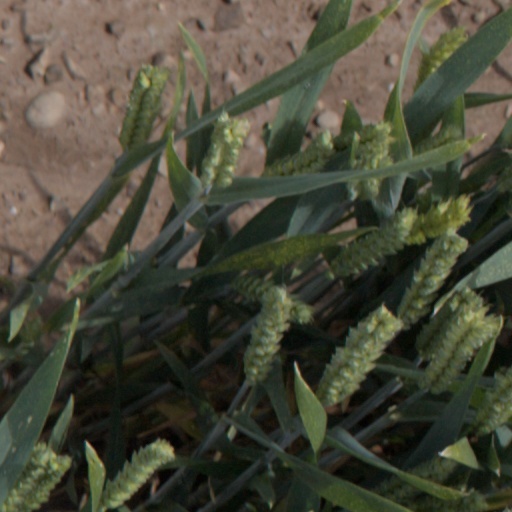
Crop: wheat